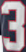
Number: 3